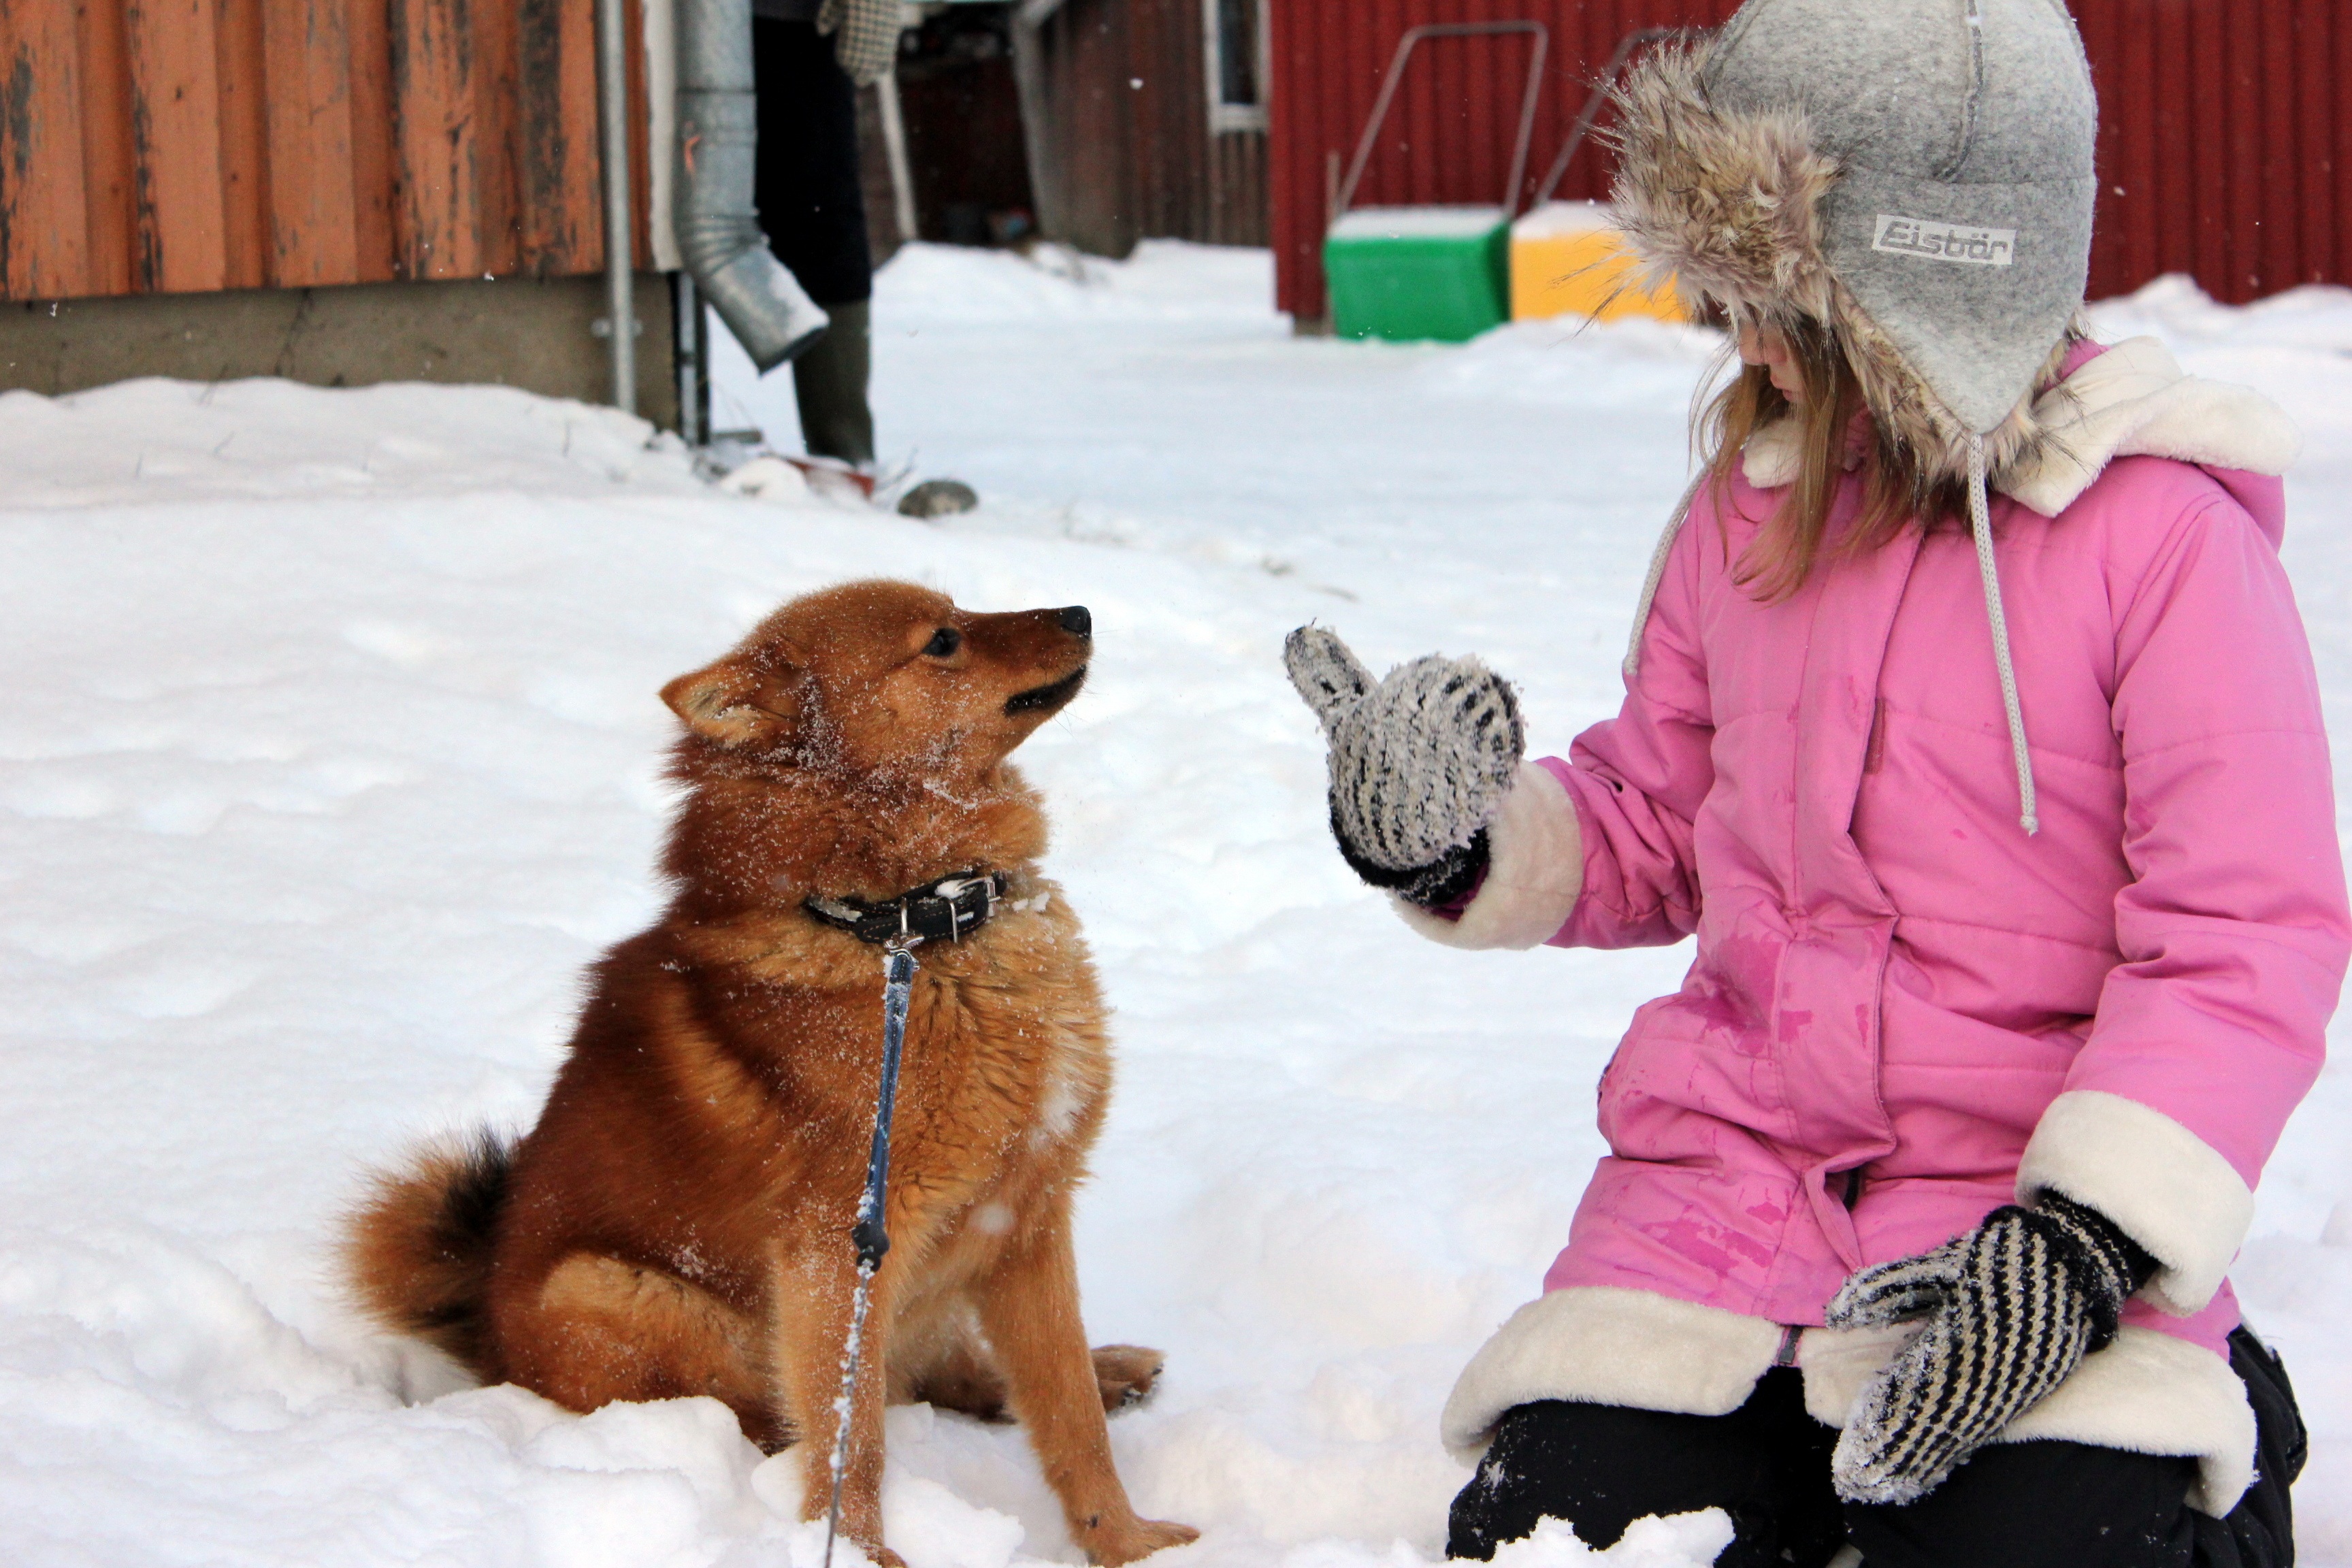
snow, winter, girl, dog, weather, season, dog walking, fur hat, street dog, dog like mammal, dog breed group, finnish spitz